Mala onda

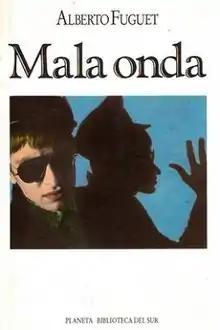
First edition

Mala onda is a Chilean Bildungsroman novel and social commentary by Alberto Fuguet. It is also Fuguet's debut novel, first published in 1991.